Yūichi Kasai

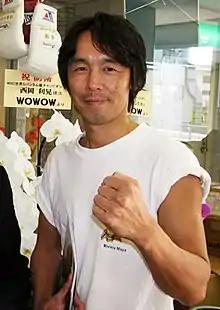
Kasai at Teiken Boxing Gym in 2010

is a Japanese boxing trainer and a former three-time world title challenger in the junior featherweight division.